George Julius Poulett Scrope

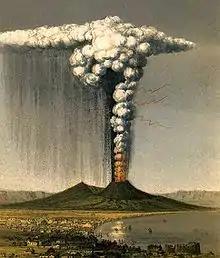
The Eruption of Vesuvius as seen from Naples, October 1822, drawn by Scrope in 1864

In 1825, Scrope became a secretary, jointly with Sir Charles Lyell, of the Geological Society of London. His later results from Auvergne were published for his 1826 election to the Royal Society. In 1853, Scrope was instrumental in the formation of and became the first president of the Wiltshire Archaeological and Natural History Society, contributing heavily to its magazine.